Culbertson–Head Farmstead

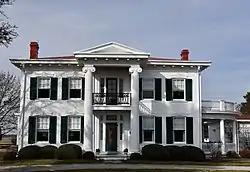

Culbertson–Head Farmstead is a historic home, farm, and national historic district located near Palmyra, Marion County, Missouri. The house was built about 1854–1855, and is a two-story, L-shaped, Greek Revival style brick dwelling. It features a two-story front portico. Also on the property are the contributing smokehouse / ice house (pre-1915); shop (c. 1927); large Jamesway, gambrel roof barn (1927); gabled roofed, wood granary (corn crib) (ca. 1927); and transverse crib barn (1880s).